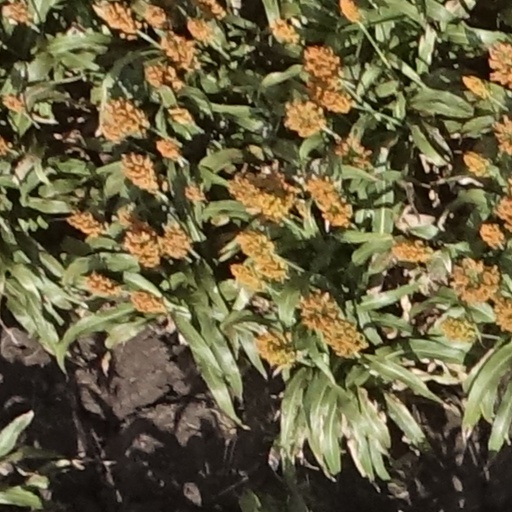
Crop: sorghum